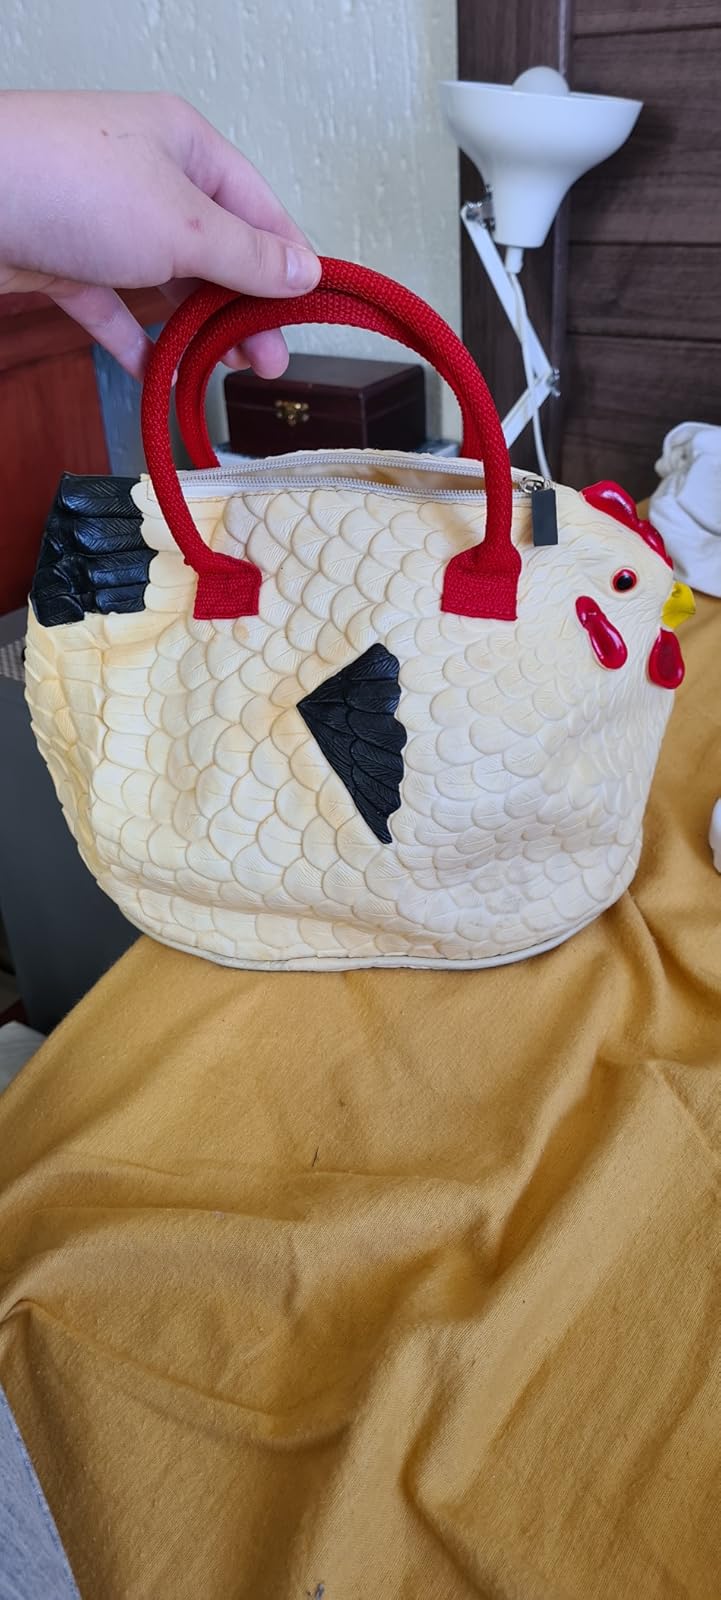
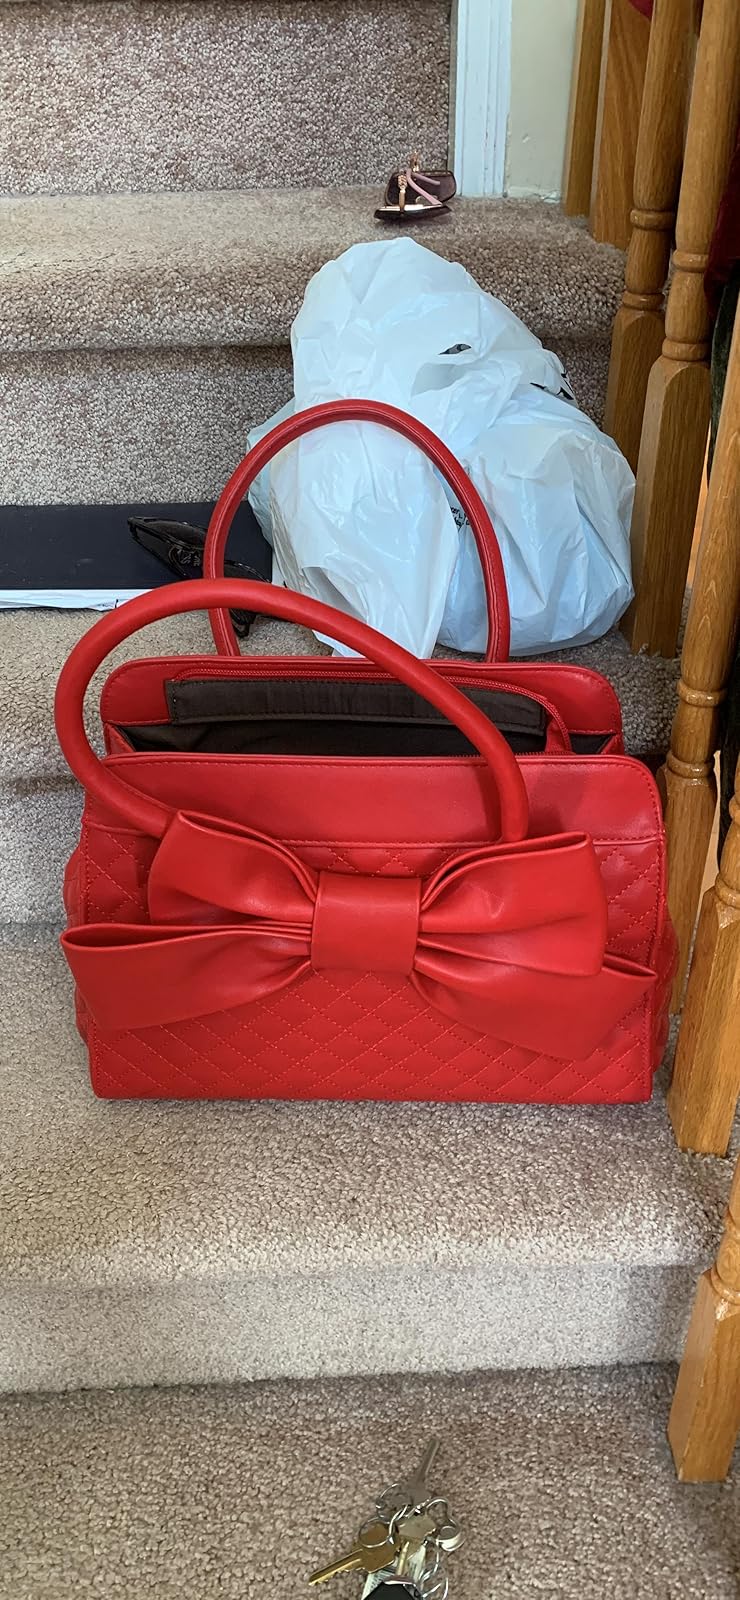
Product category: accessories_handbag
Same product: no